Attica Zoological Park

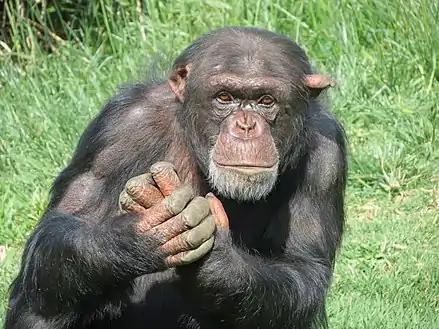
A chimpanzee in the park.

Other zoo residents, that do not belong to any particular attraction are the greater flamingoes, the Indian crested porcupine, the European bee-eater, the serval and more. The zoo's big cats include Southern African lions, Sumatran tigers, Persian leopards, pumas and as of 2020 a pair of clouded leopards that recently had cubs. The zoo has several walk-through enclosures, including a "Lemur Forest" the Birds of Africa, Asia and America the Lory Land and the Bat forest. In December 2015, two male Asian elephants, named Leso and Myo, arrived at the park from Emmen Zoo in the Netherlands. In 2018 the zoo welcomed a cauldron of Rodrigues flying foxes.